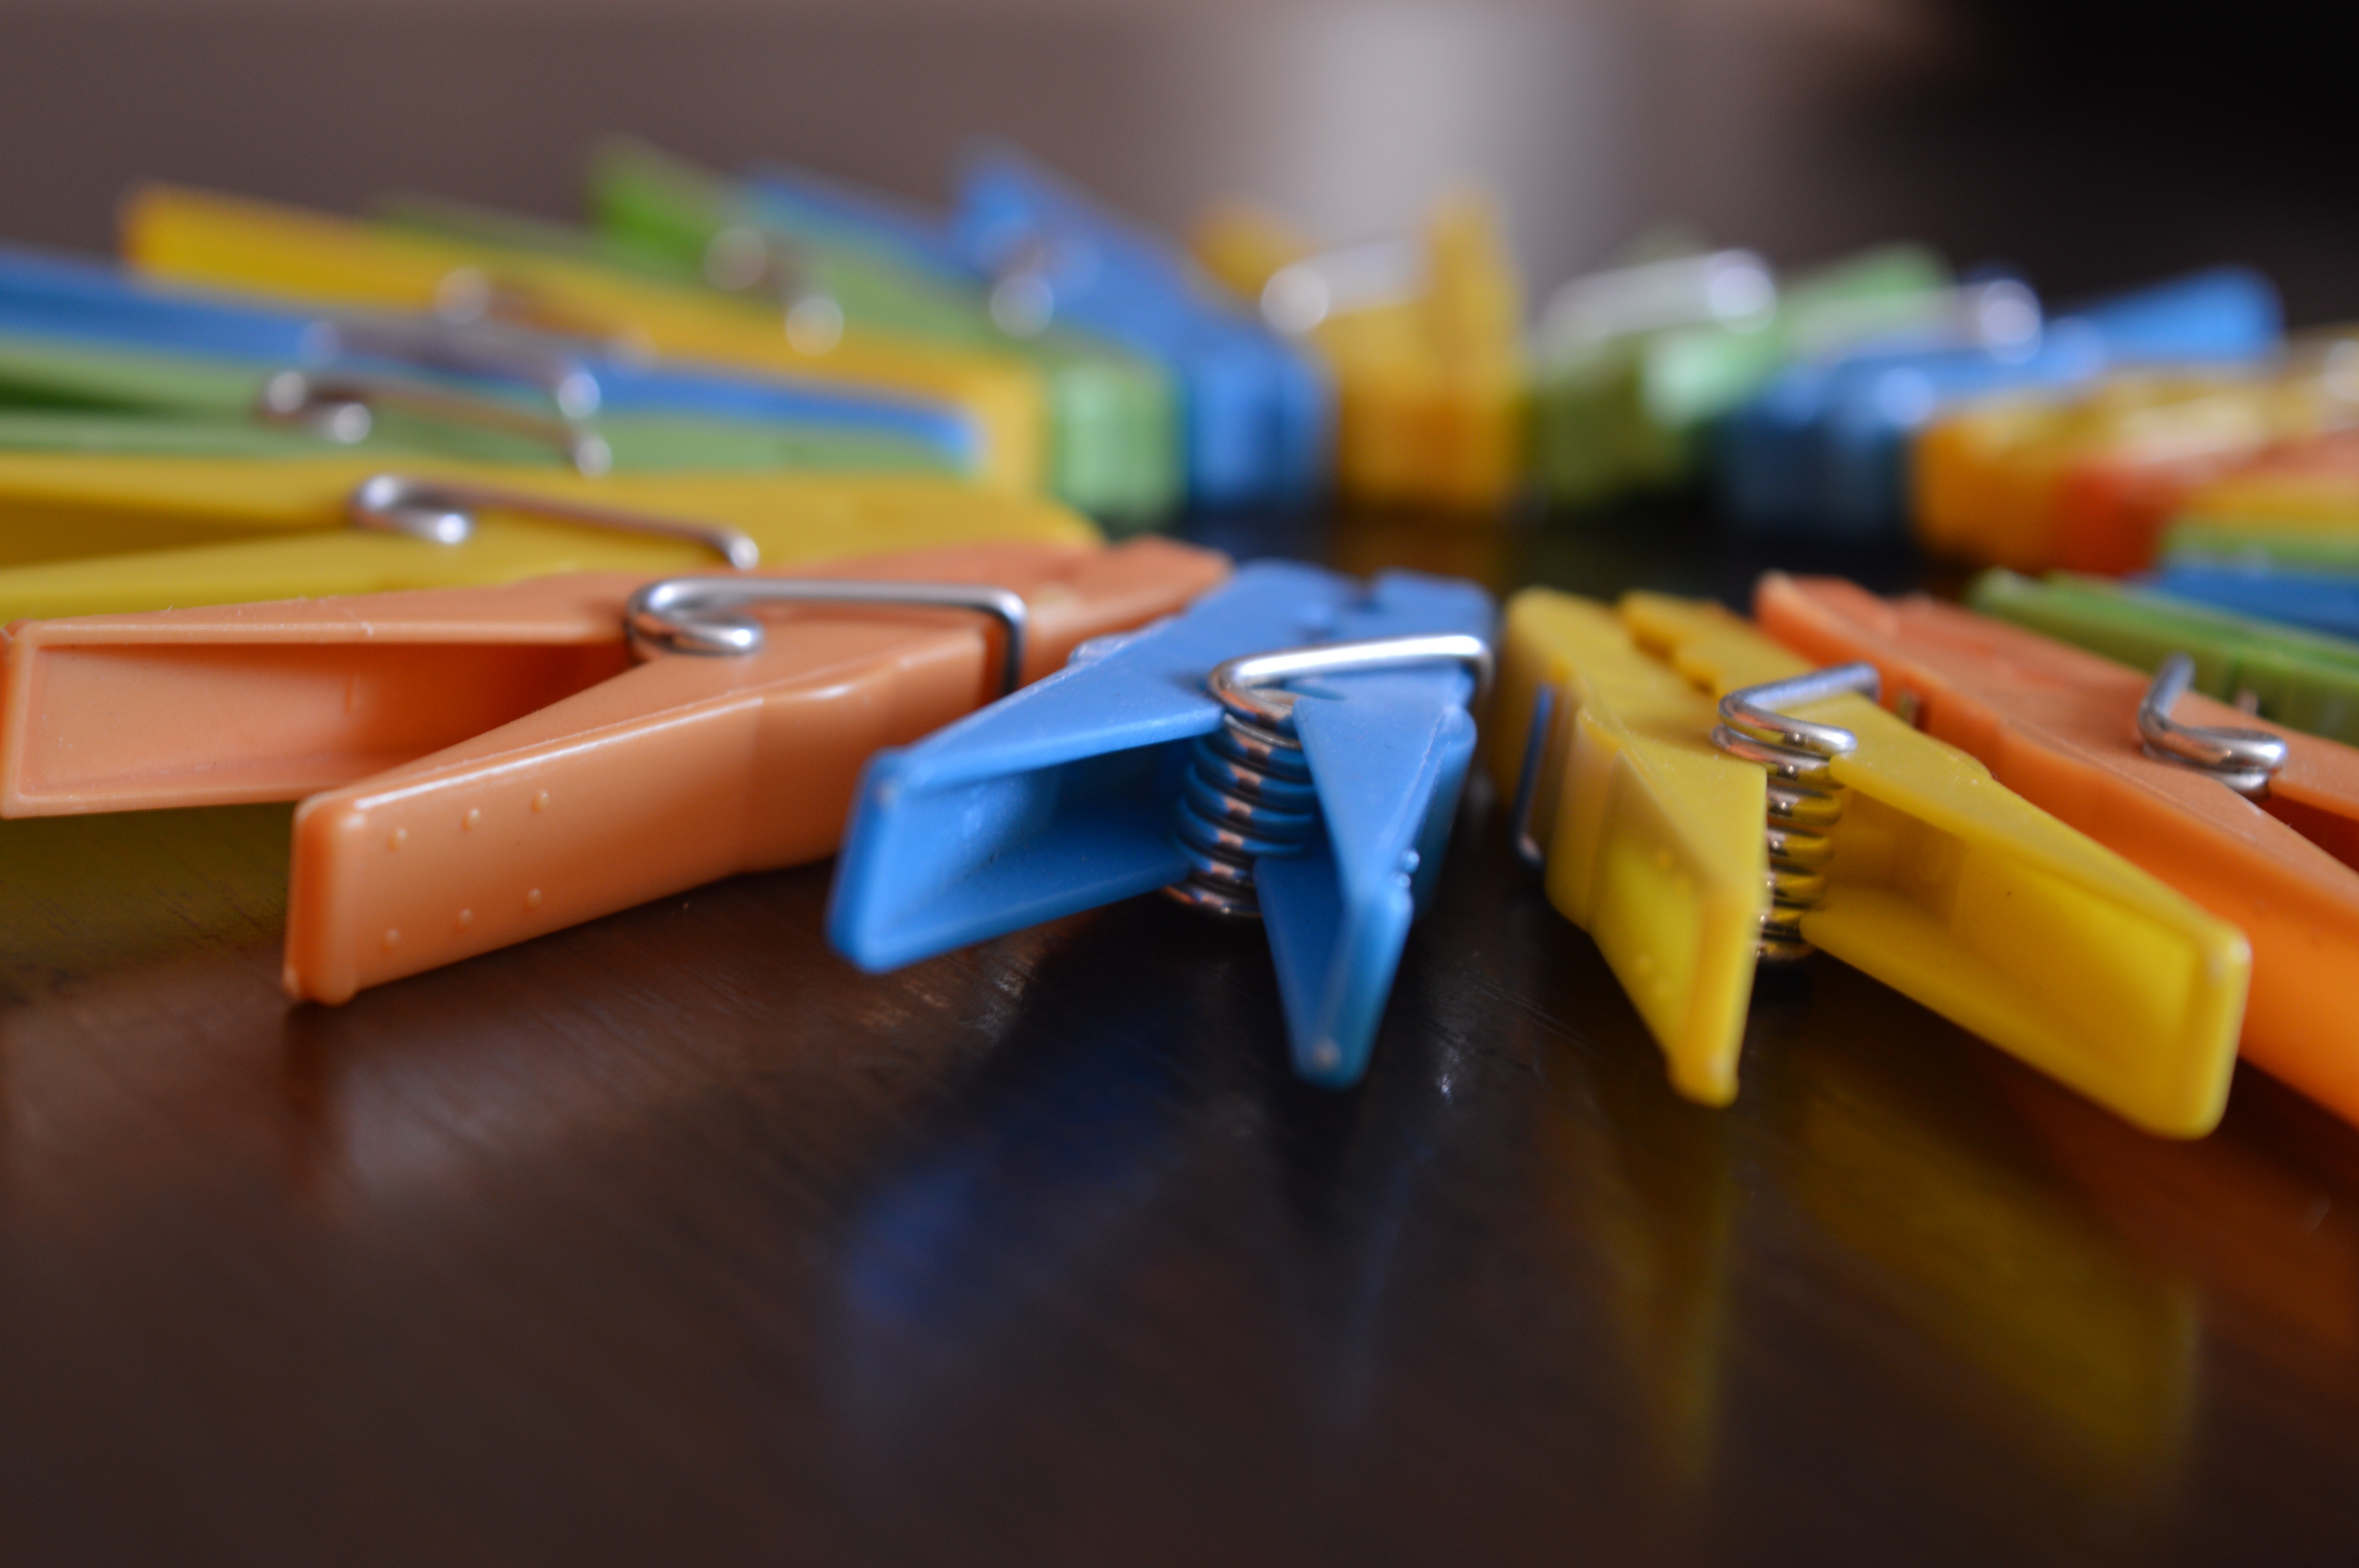
hand, number, dry, color, washing, wash, blue, yellow, toy, close up, drying, art, buckles, clip, macro photography, szuszy